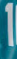
Number: 1